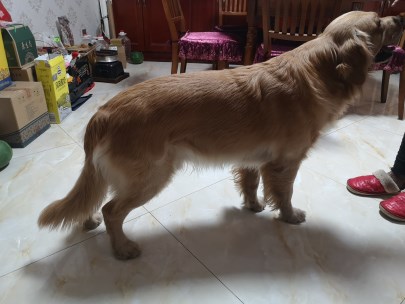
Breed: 5355-n000126-golden_retriever